2nd Pennsylvania Heavy Artillery Regiment

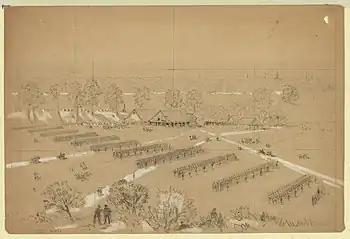
Inspection of the 2nd Pennsylvania Artillery by Gen Adelbert Ames, sketch by William Waud

Recruitment for the regiment started in October 1861 from the city of Philadelphia and the counties of Franklin, Allegheny, and Monroe. Charles Angeroth was the regiment's first colonel, John H. Oberteuffer Sr. was the lieutenant colonel, and William Candidus was the major. Ten companies were mustered in on January 8, 1862, and ordered to Washington, D.C. They spent the next two years constructing and garrisoning various fortifications around the city, including Fort Stevens.